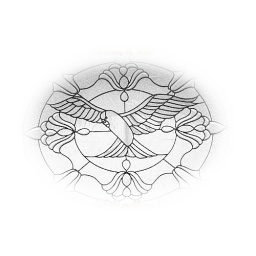
This glass window was in the back of the church, looking over the sanctuary.